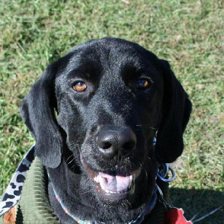
Label: animals